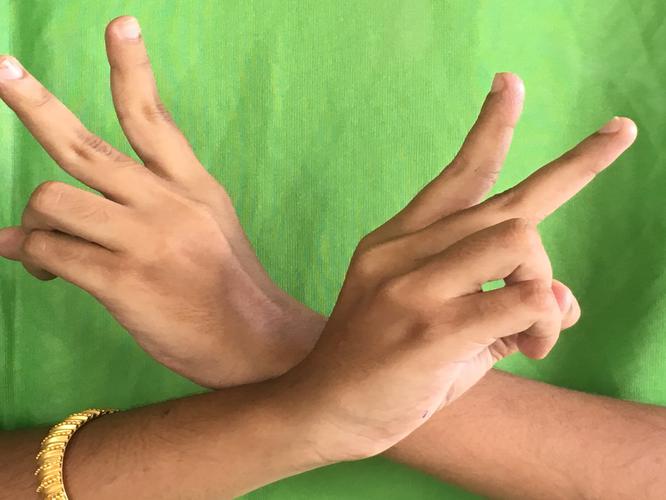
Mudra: Kartariswastika
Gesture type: double_hand